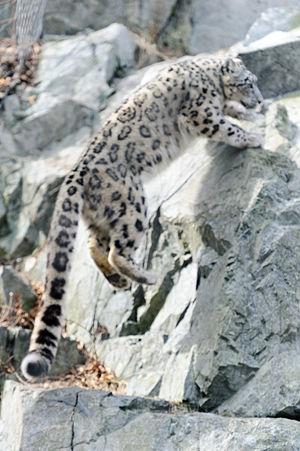
La Panthère des neiges, aussi appelée Léopard des neiges, Once ou Irbis, est une espèce de félins de la sous-famille des Pantherinae. Historiquement classée dans le genre monotypique Uncia, elle fait à présent partie du genre Panthera. C'est un félin de taille moyenne avec des pattes courtes, des pieds larges et une longue queue qui représente quasiment la moitié de la longueur totale. La face, large et ronde, possède des oreilles courtes et arrondies. La robe est de couleur gris pâle à gris jaune constellée de taches pleines et de rosettes.